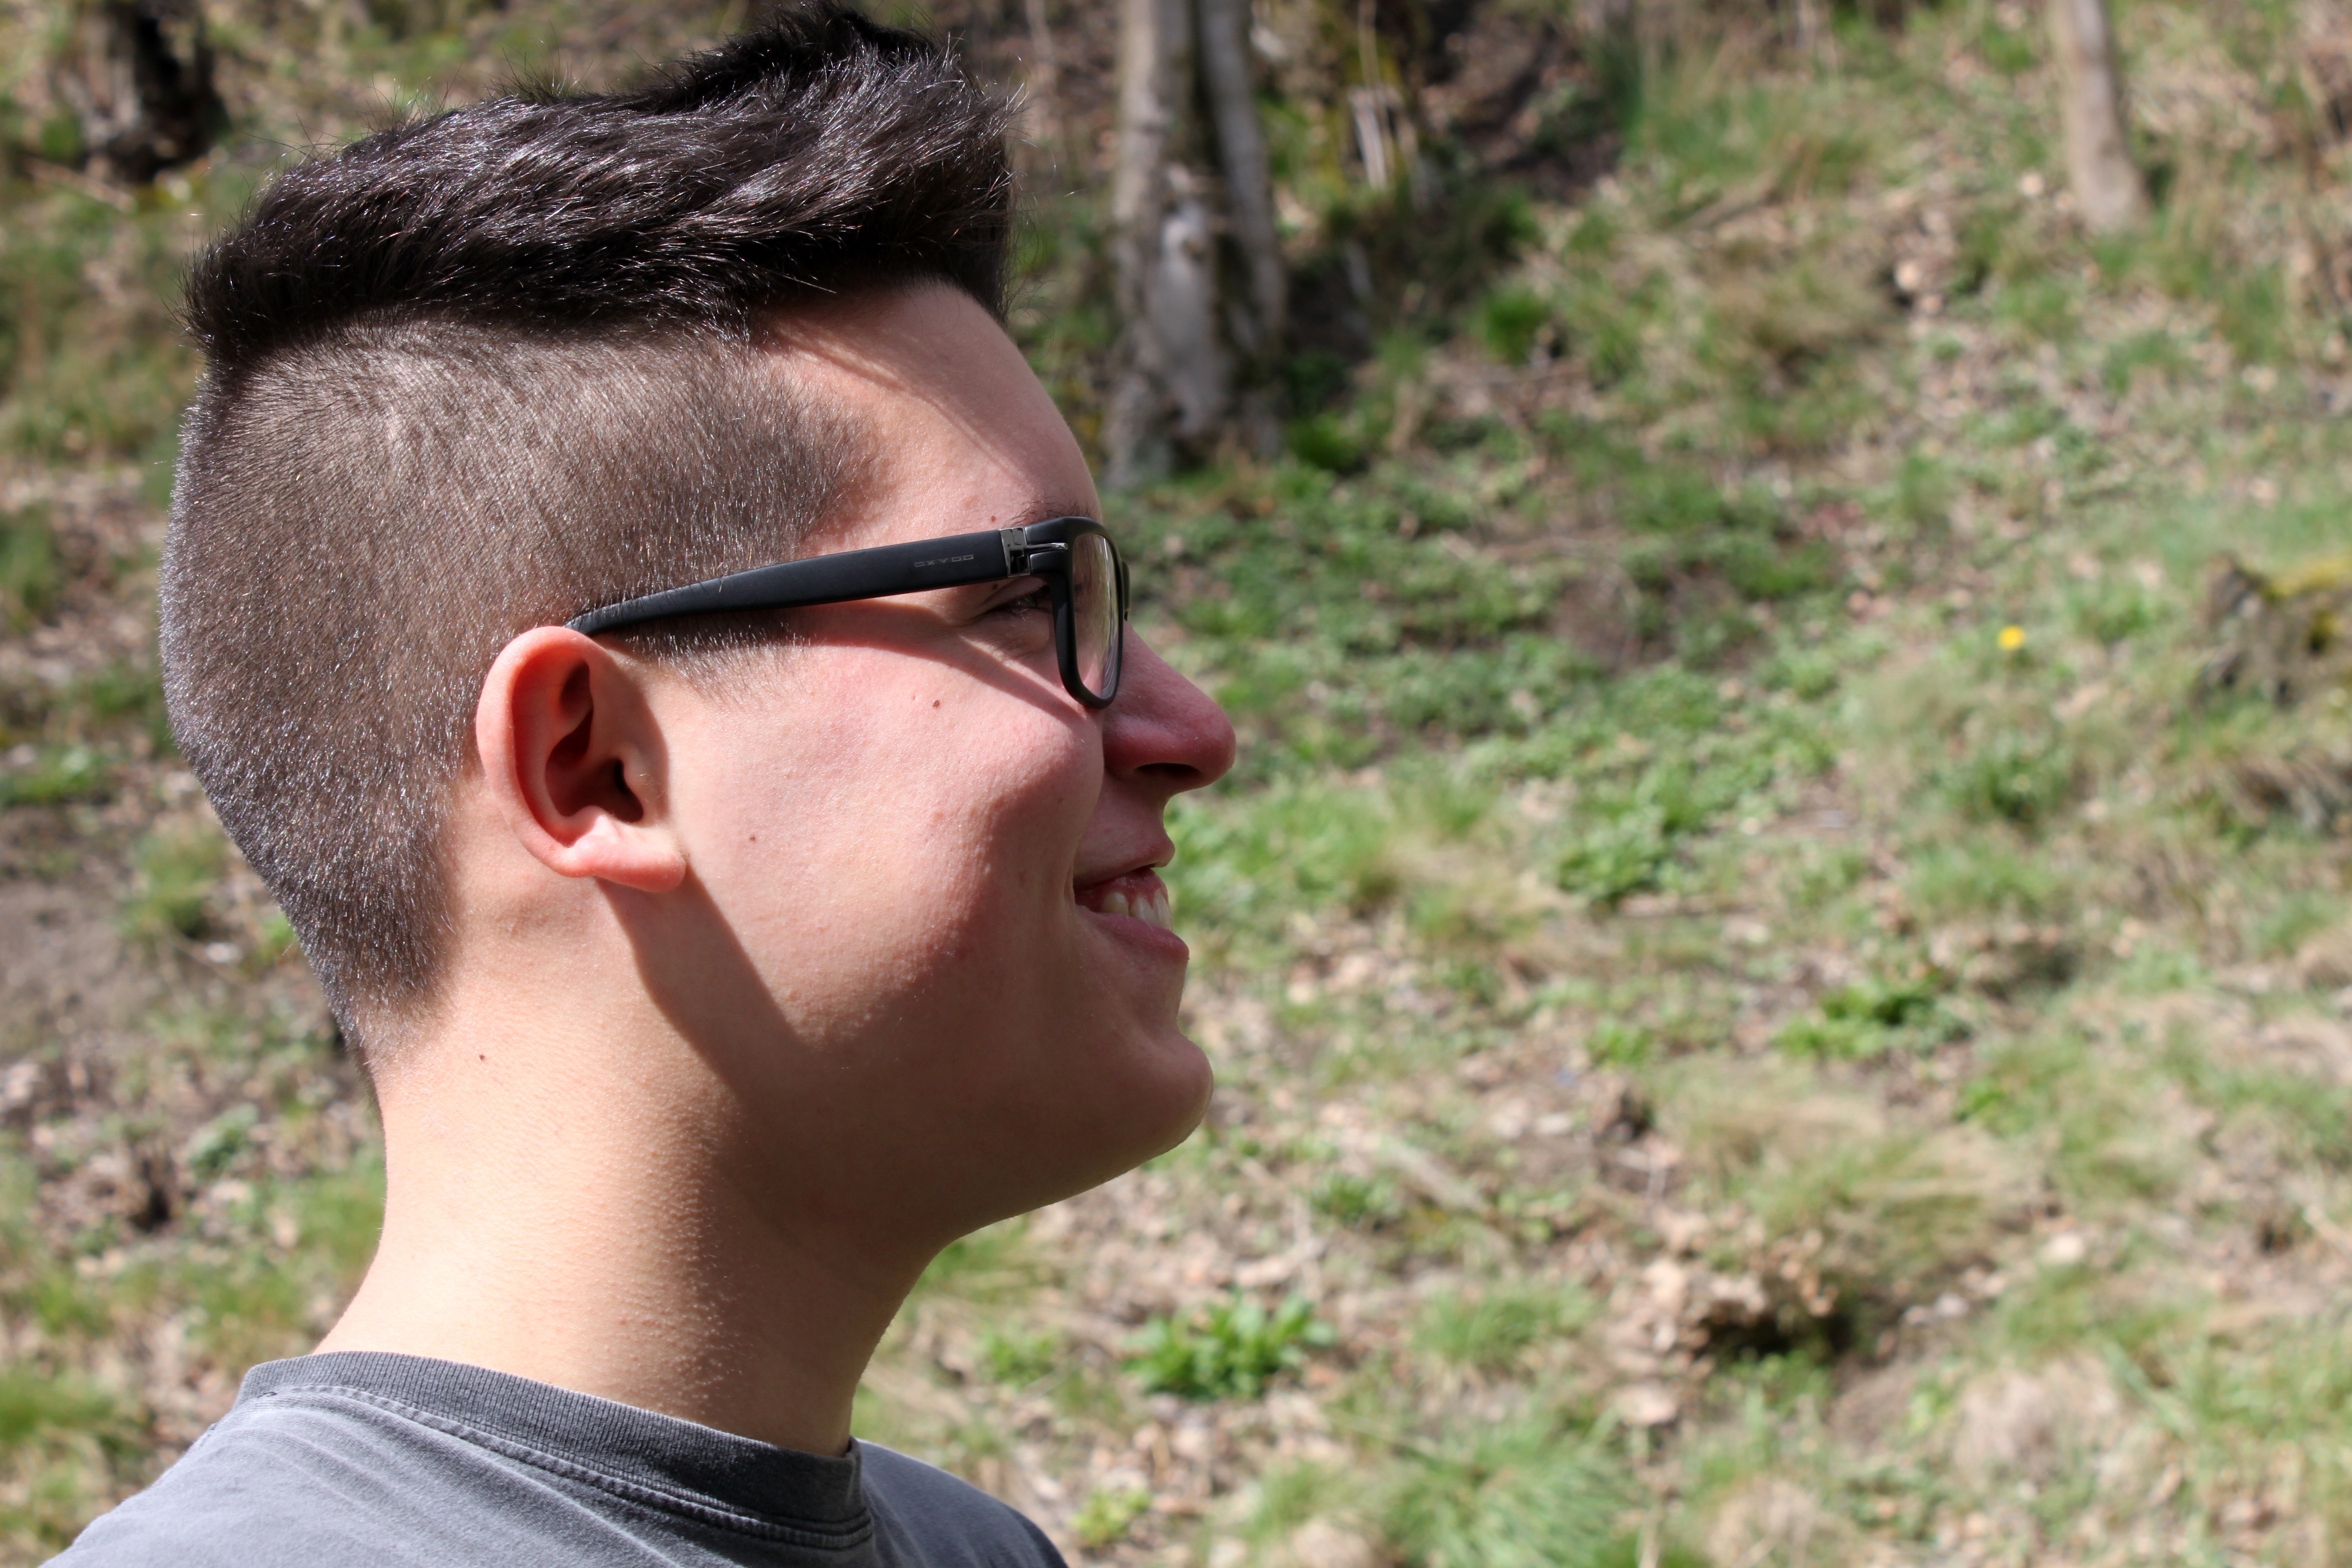
man, nature, grass, boy, profile, male, portrait, young, human, smile, teenager, laugh, happy, sunglasses, eye, glasses, funny, teen, friendly, young people, vision care